Ethan Allen School for Boys

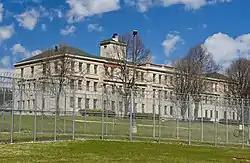

Ethan Allen School for Boys was a reform school in Delafield Town, Wisconsin (although the mailing address stated Wales, Wisconsin) which operated in a former tuberculosis sanitorium from April 1959 until June 2011, when it was abolished and the inmates moved to Lincoln Hills School in Irma. It was operated by the Wisconsin Department of Corrections.